The Layer Monument

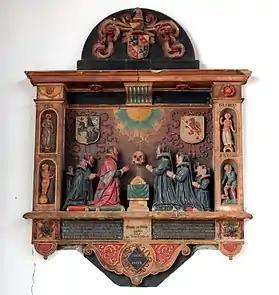
Marble polychrome monument circa 1600 with Northern Mannerist style figurines.

The Layer monument is an early 17th-century polychrome marble mural monument (320 × 350 cm) erected in the memory of the merchant Christopher Layer (1531–1600), and located in the Church of Saint John the Baptist, Norwich.